Westhead

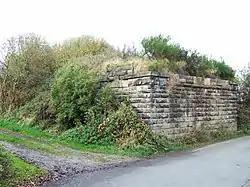
The former site of Westhead Halt railway station

Westhead was, for most of its existence, a hamlet in the township of Lathom. It was located in the West Derby Hundred. In 1066, the Lord of the area was Uhtred.